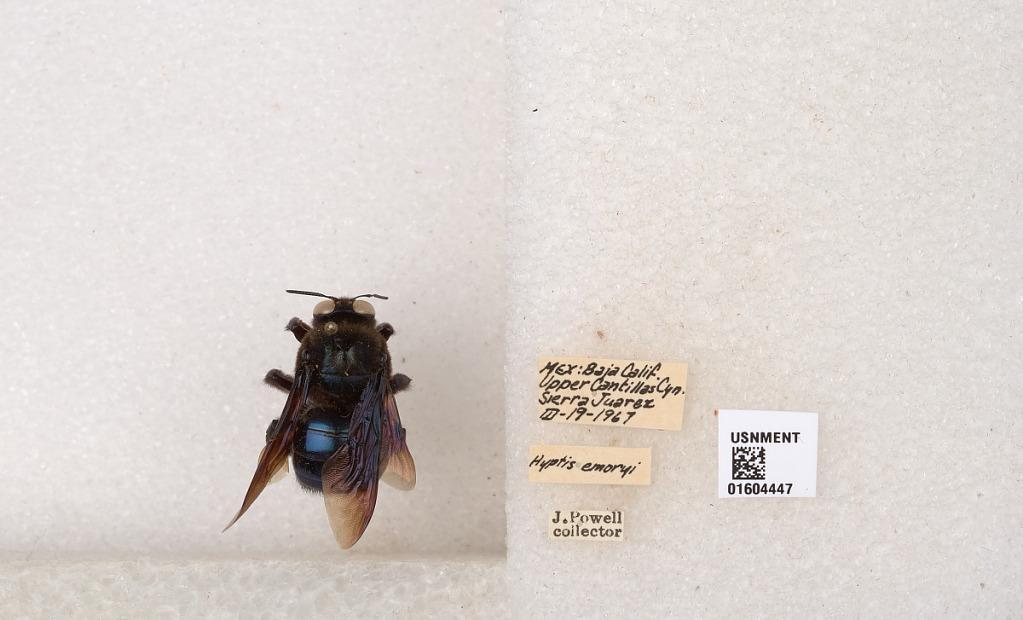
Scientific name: Xylocopa
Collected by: J. Powell
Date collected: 1967-3-19
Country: Mexico
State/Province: Baja California
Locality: Upper Cantillas Cyn., Sierra Juarez